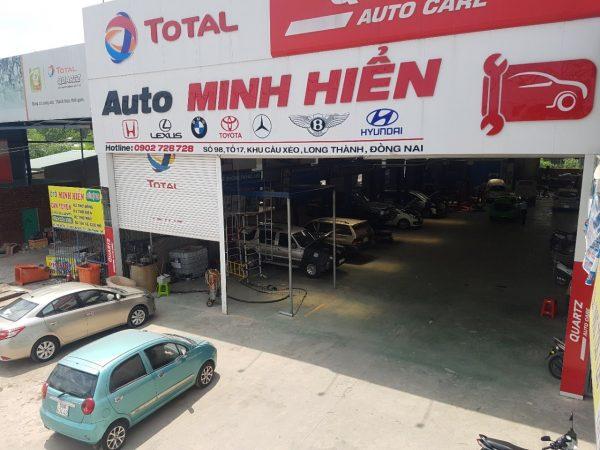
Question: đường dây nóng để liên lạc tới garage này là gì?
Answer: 0902728728